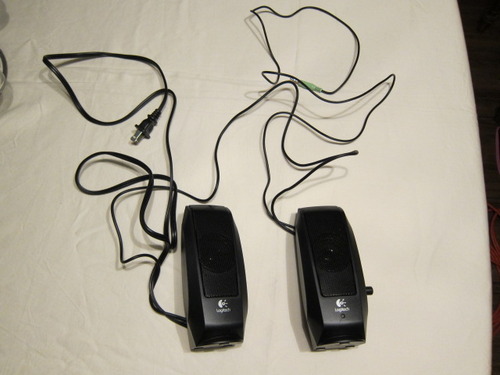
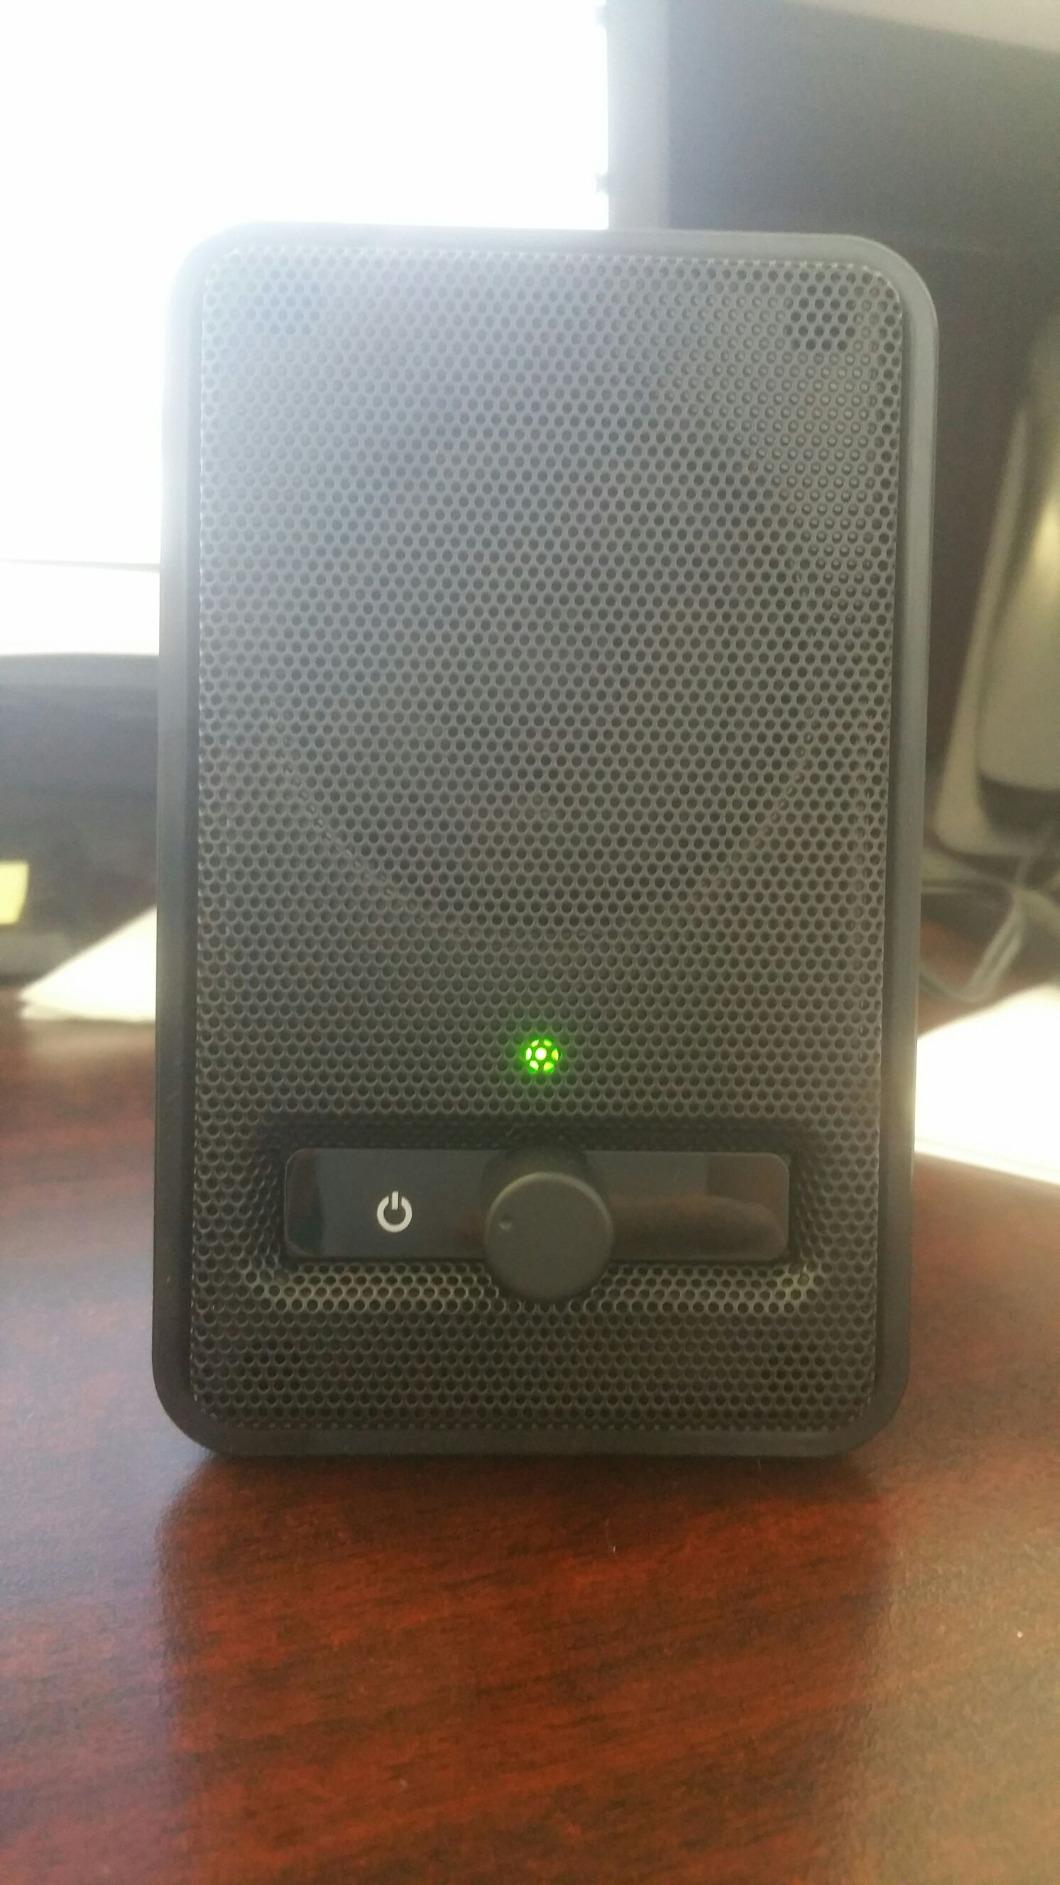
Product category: speaker
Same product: no